William Ivison Macadam

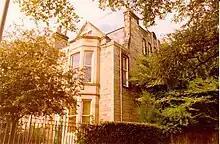
William Ivison Macadam's Edinburgh house Slioch, 3 Lady Road, Edinburgh.

In July 1896 he succeeded Colonel Cranston as brigade-major of the Royal Scots Forth Volunteer Infantry Brigade as their colonel. As such he took the battalion to Queen Victoria’s Diamond Jubilee in 1897, where he led them in the procession (they had embarked and were barracked on a ship he chartered from Leith to London, where it remained moored on the Victoria Embankment on the Thames throughout the celebrations).